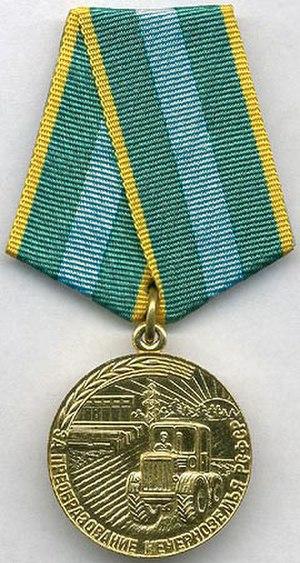
Les décorations dans cette liste sont des décorations de l'ex-Union Soviétique décernées pour reconnaître des réalisations militaires et civiles. Certaines de ces récompenses ont été abolies suite à la dissolution de l'Union soviétique, alors que d'autres sont conservées par la Fédération de Russie à partir de 1991 et furent simplement retravaillées afin d'abroger les signes communistes.